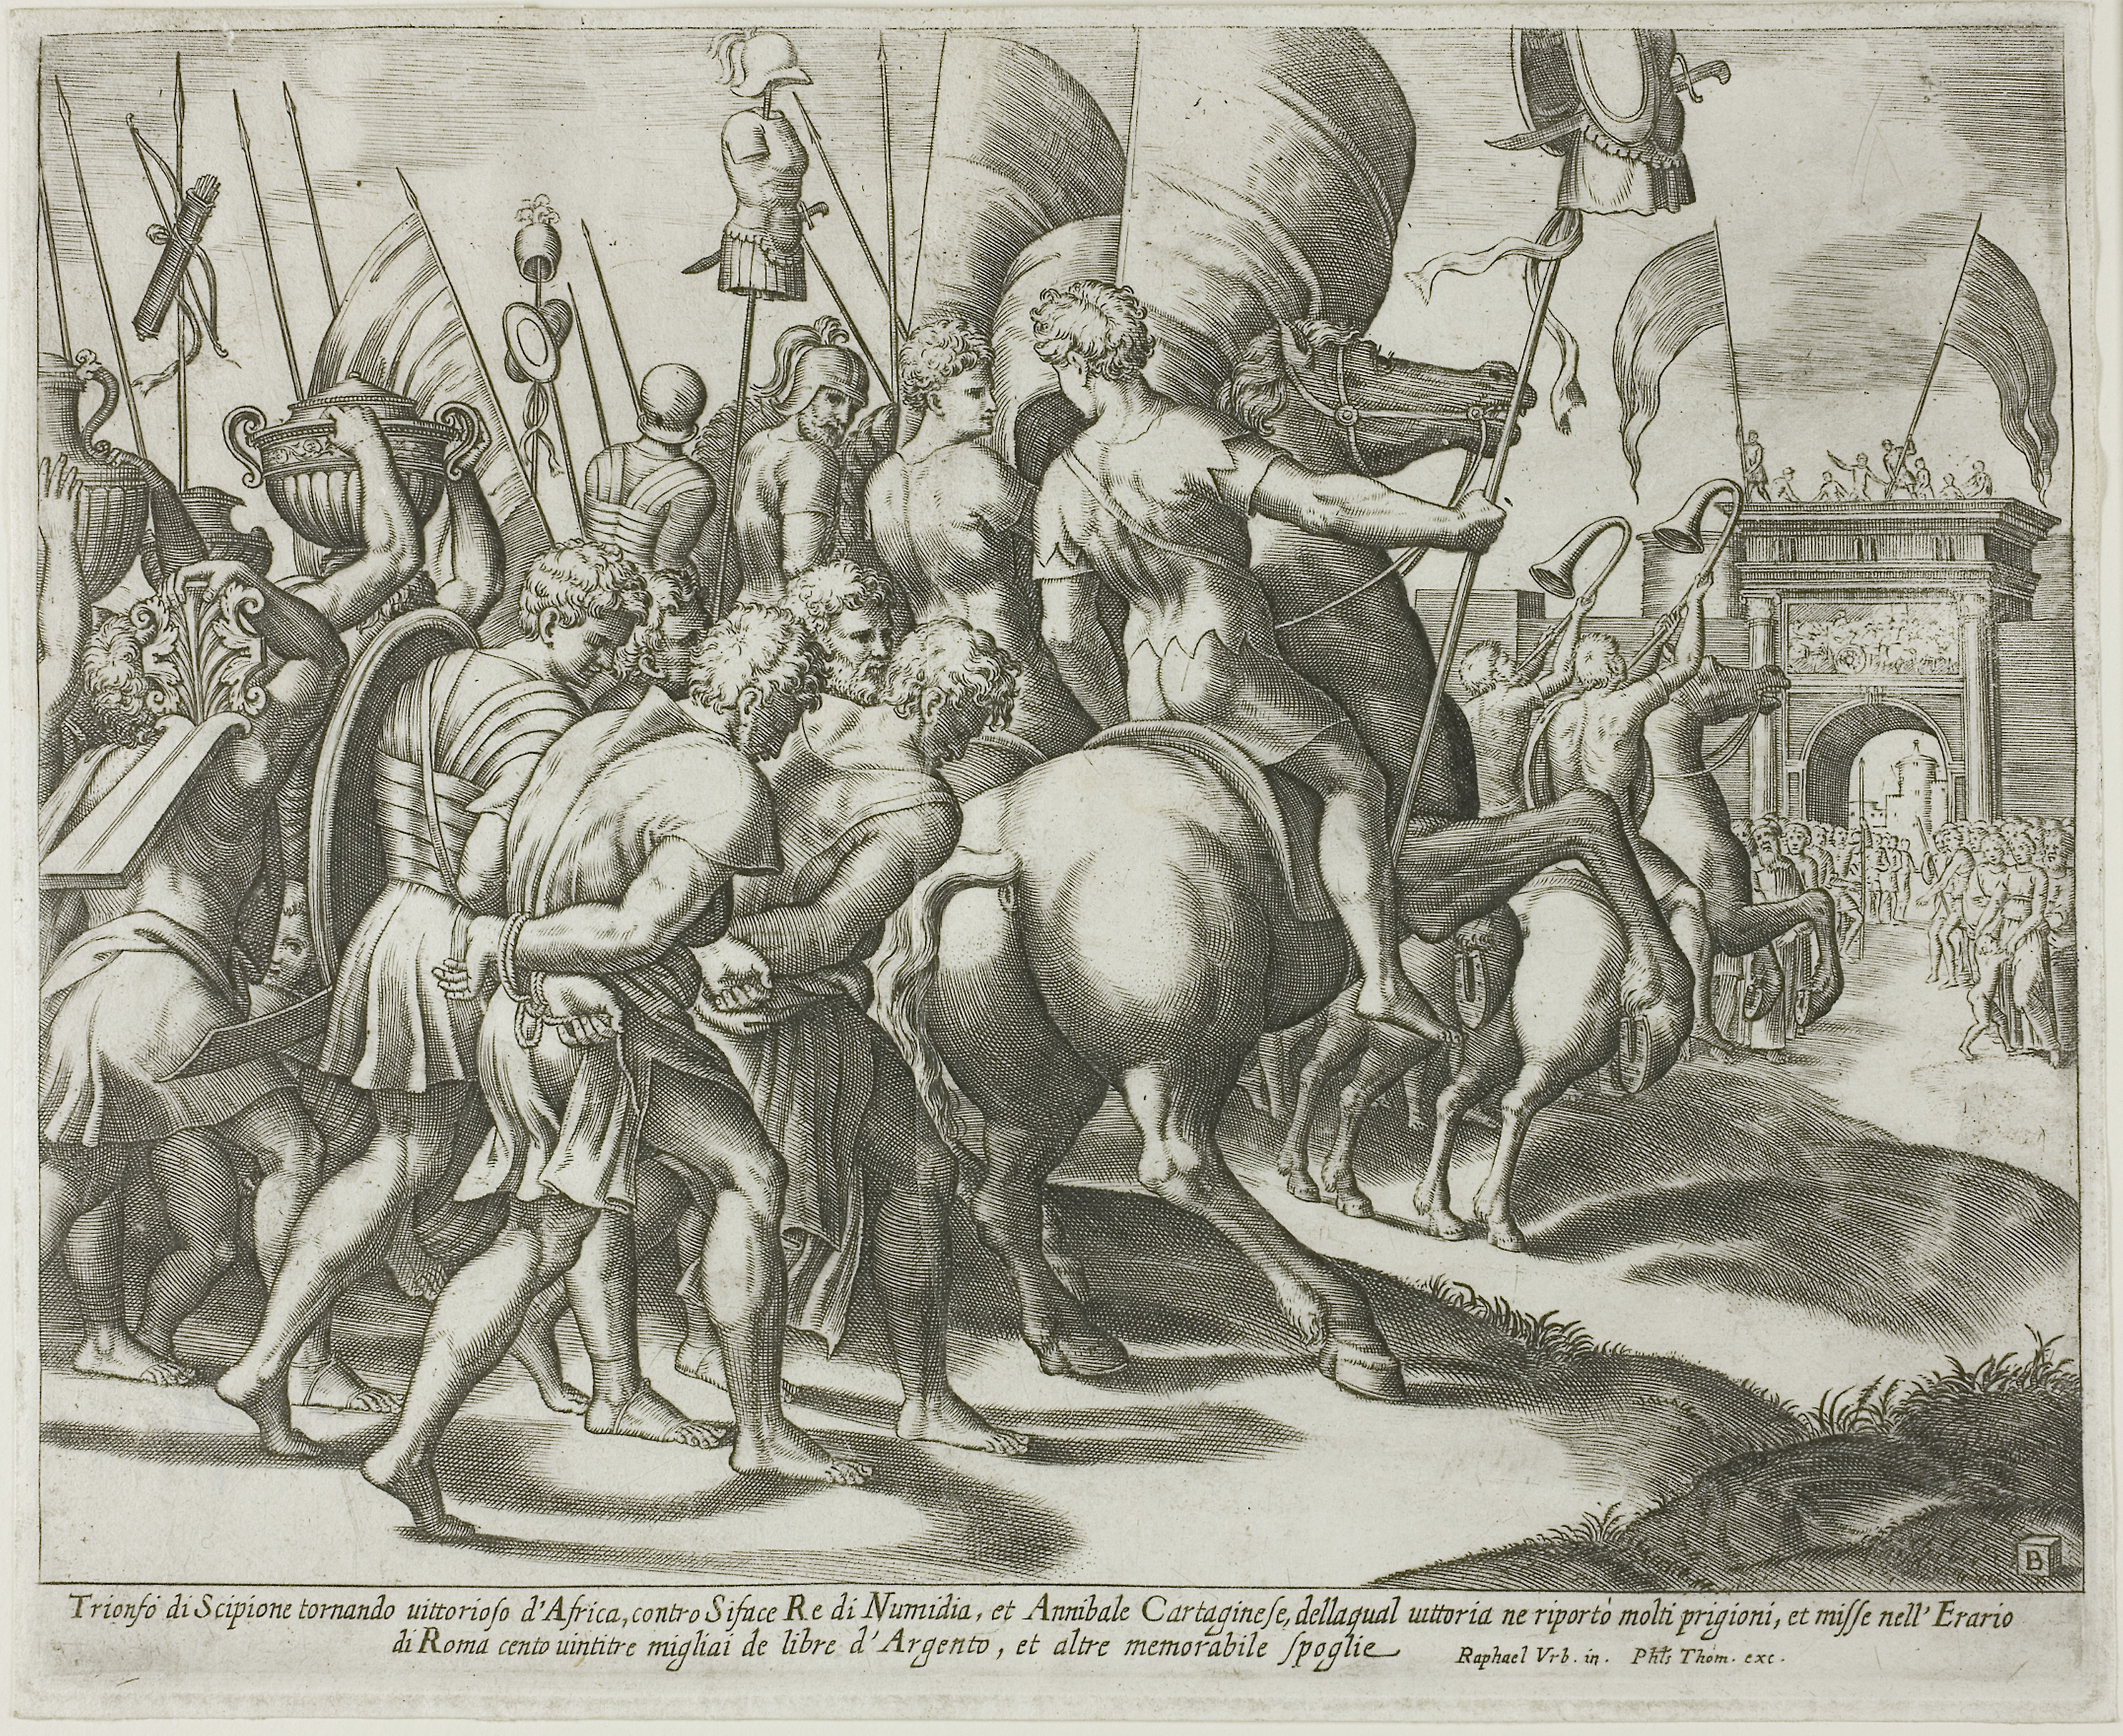
horse like mammal, art, history, black and white, middle ages, illustration, mythology, drawing, visual arts, artwork